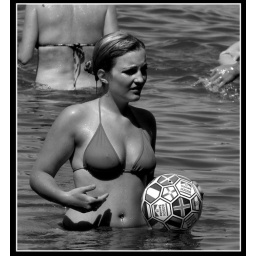
Beautiful girl playing ball in water.